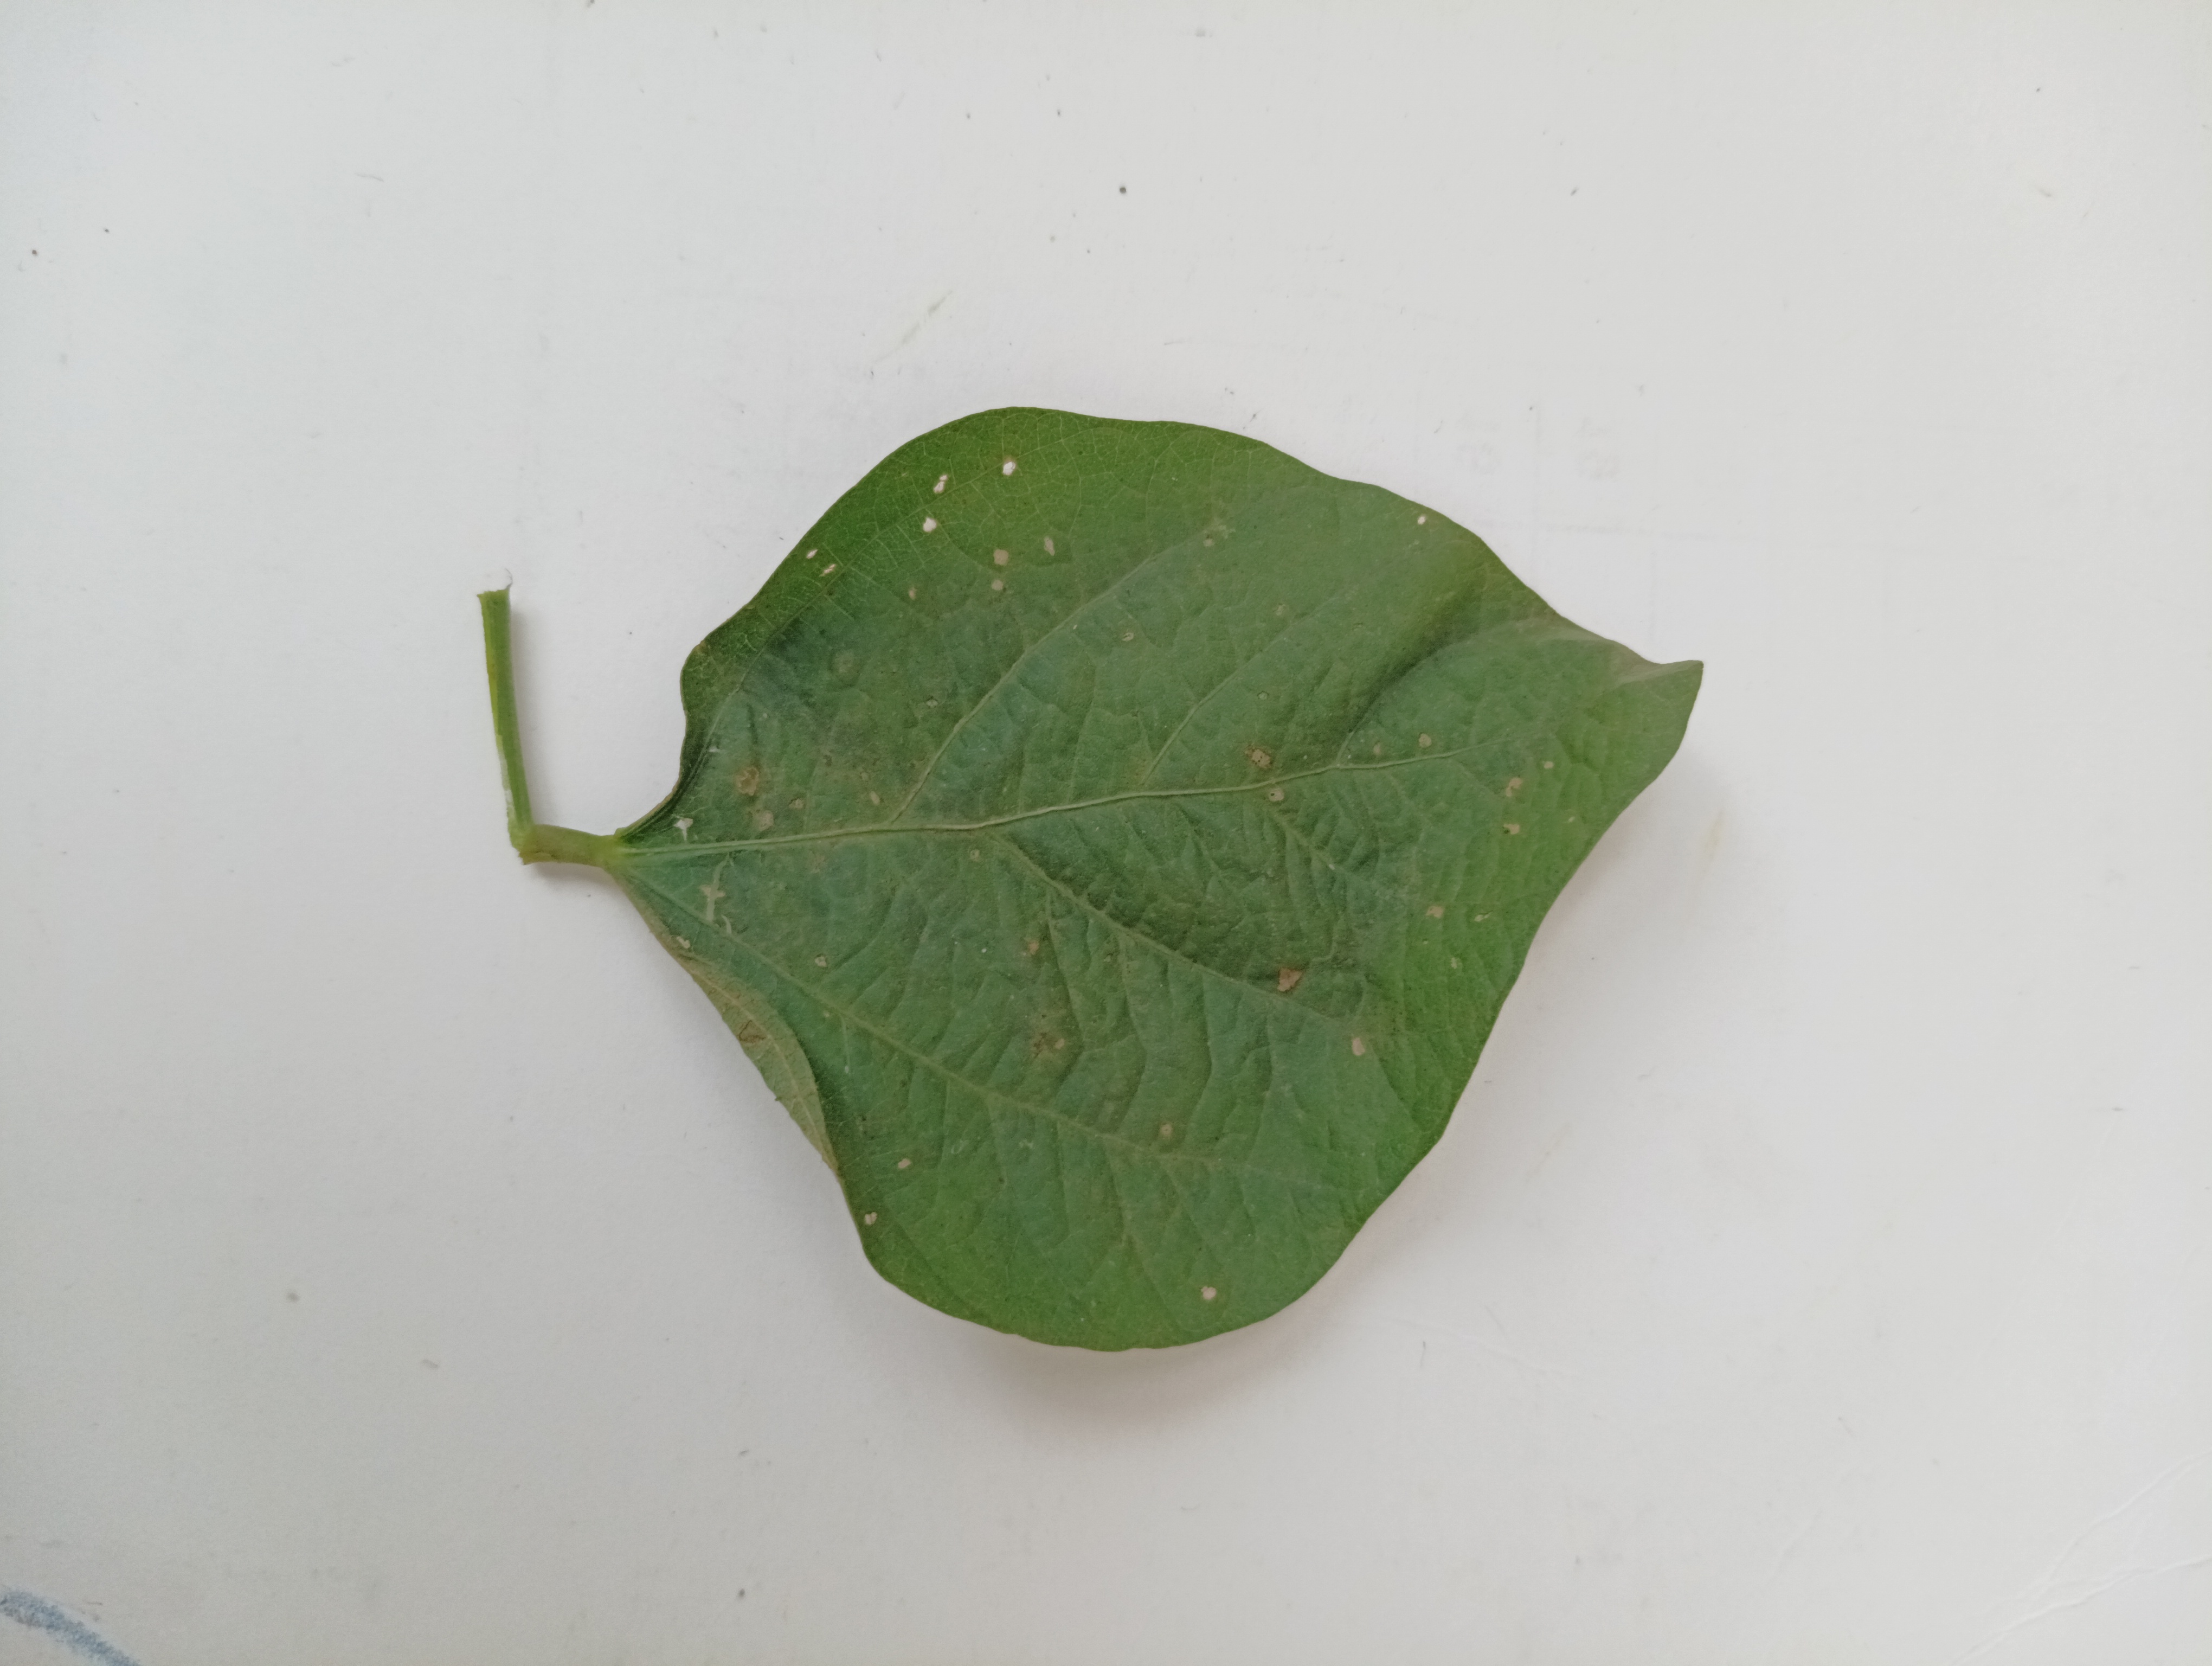
Label: Bacterial leaf Blight